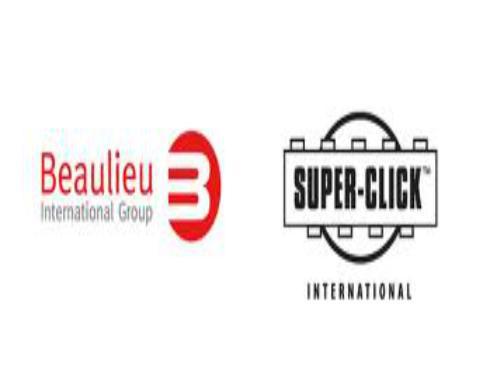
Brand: Beaulieu
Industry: Food